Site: brandenburg
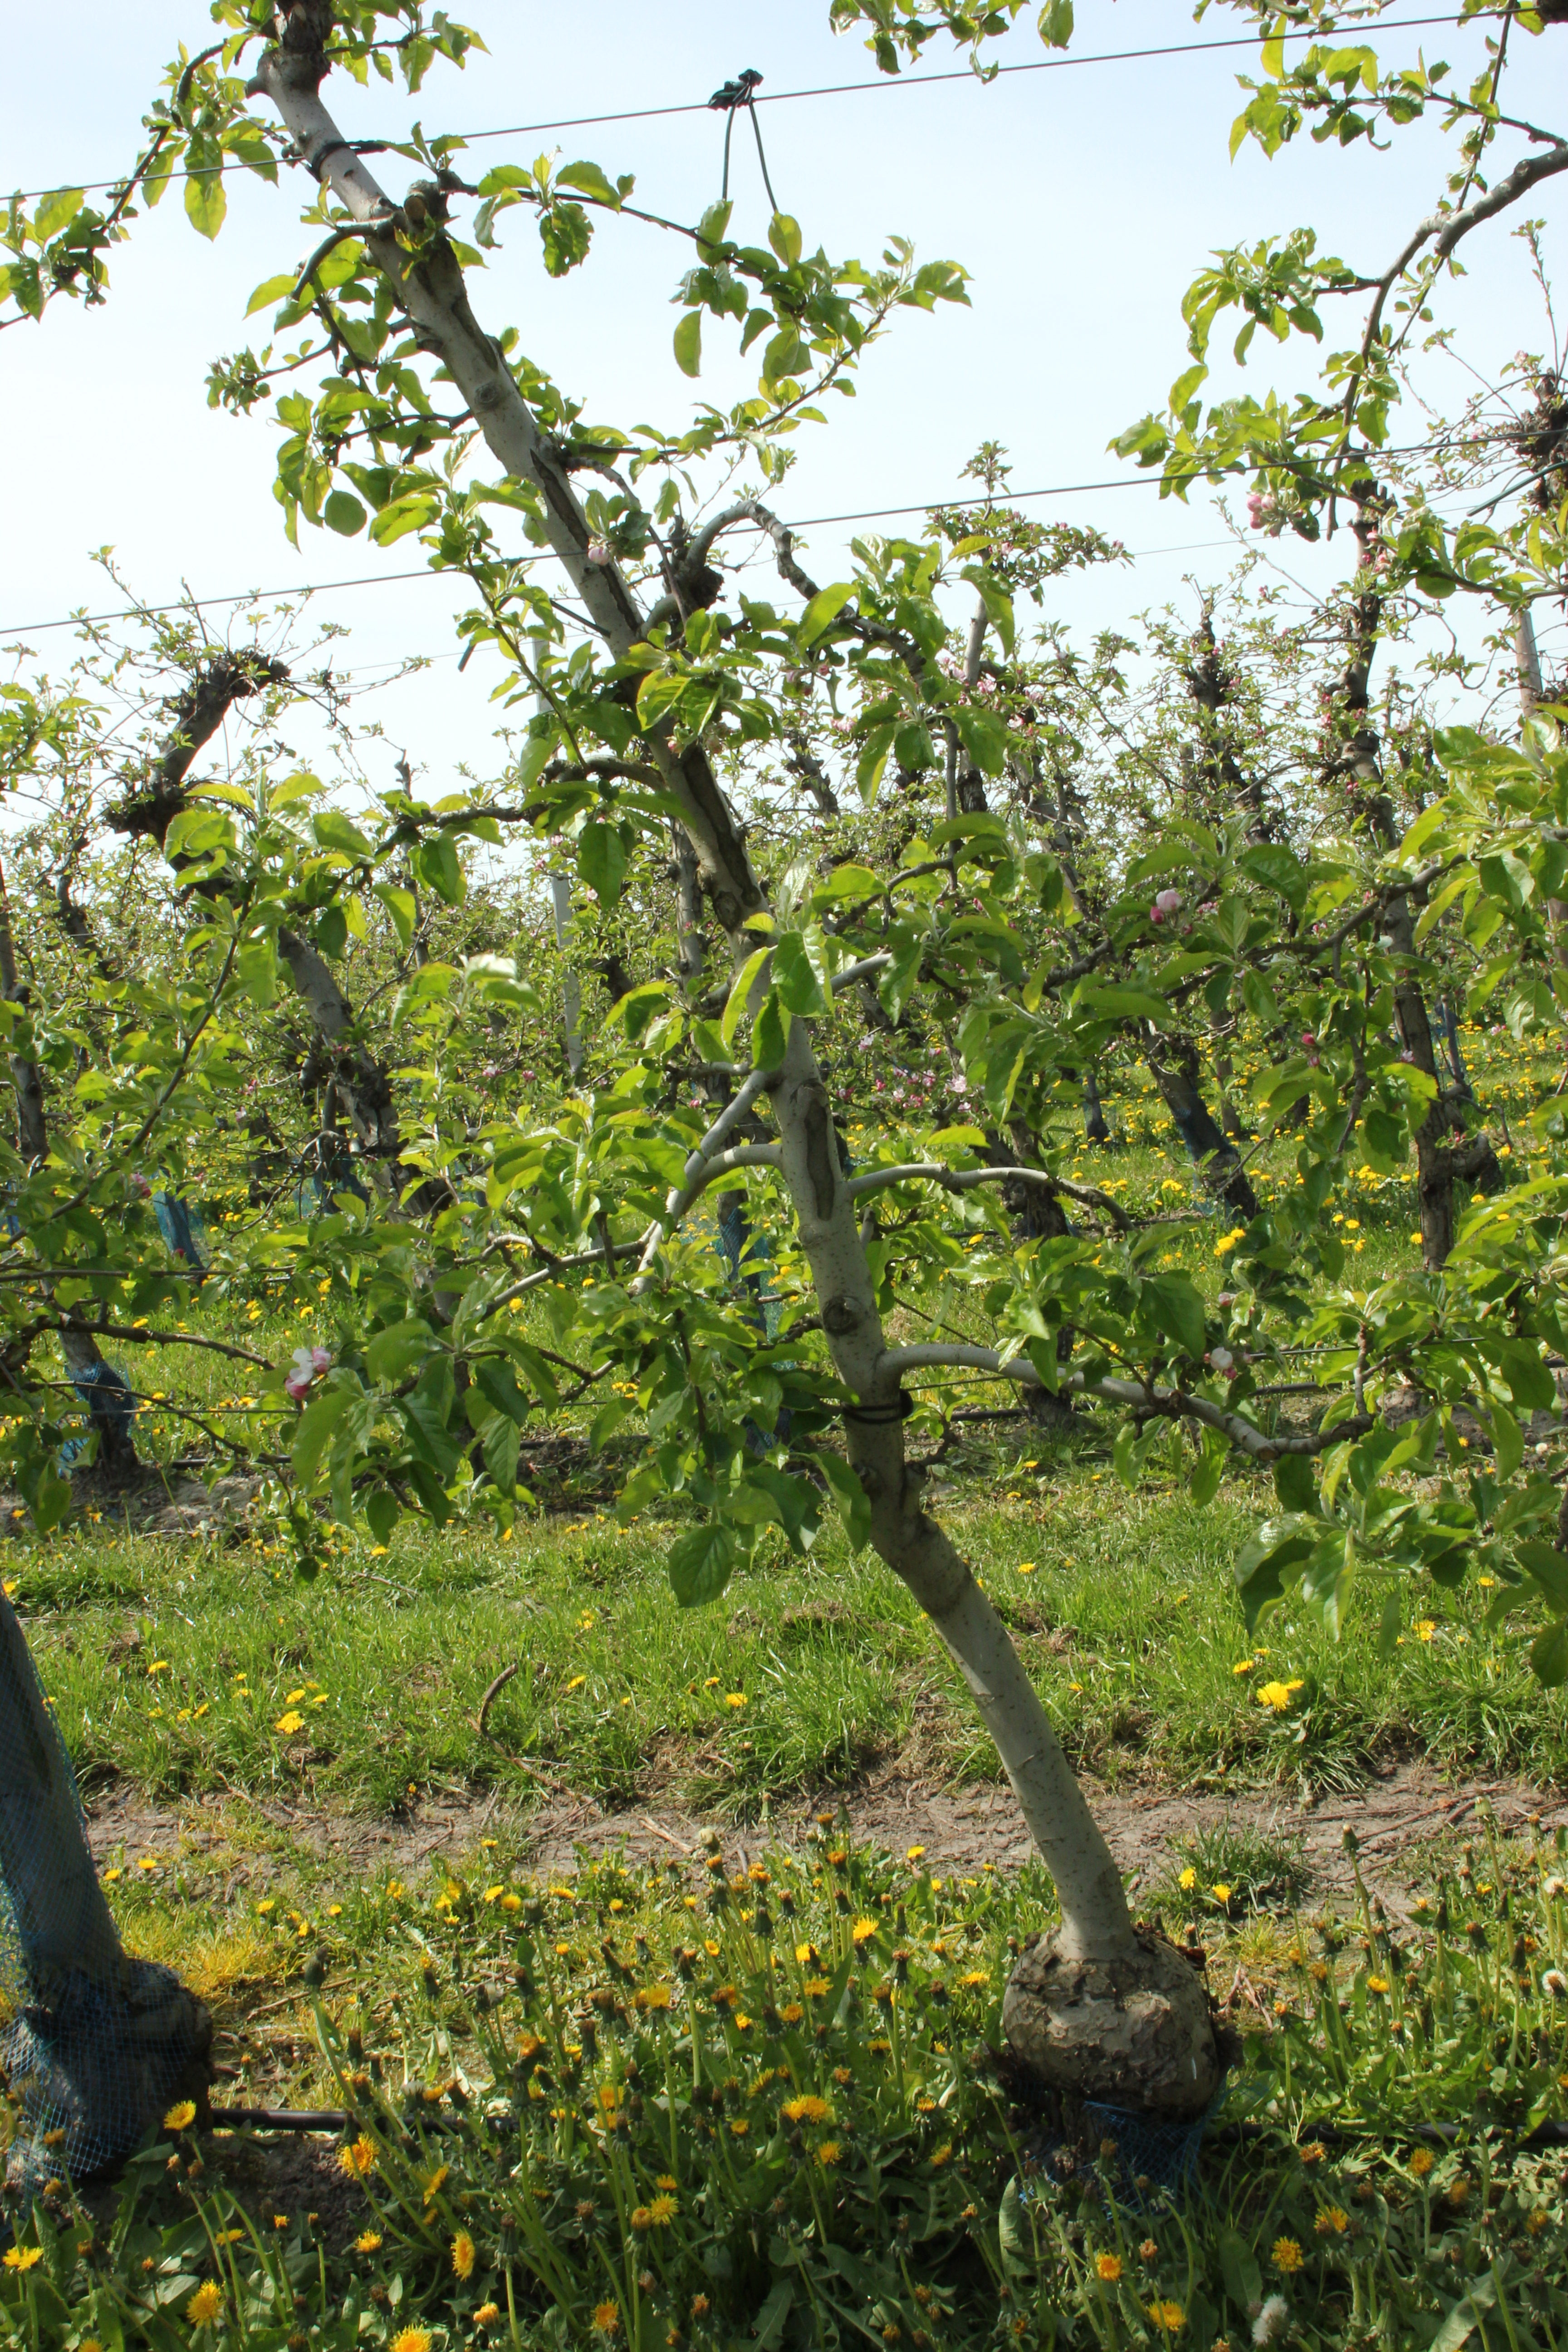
Growth stage (BBCH 60): Flowering